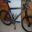
Label: bicycle